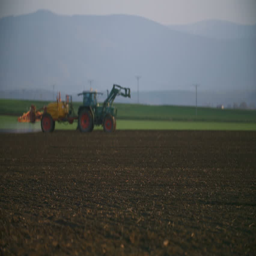
tractor working in the field at sunset